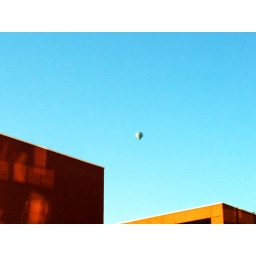
We saw an airballoon today flying over our building :)